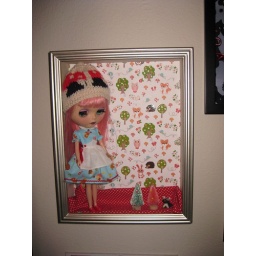
Customized Blythe by Diem. Mushroom hat by me. Dress by Sara (Devout). Tiny cat by Orriettacat/Jam Fancy/Christina